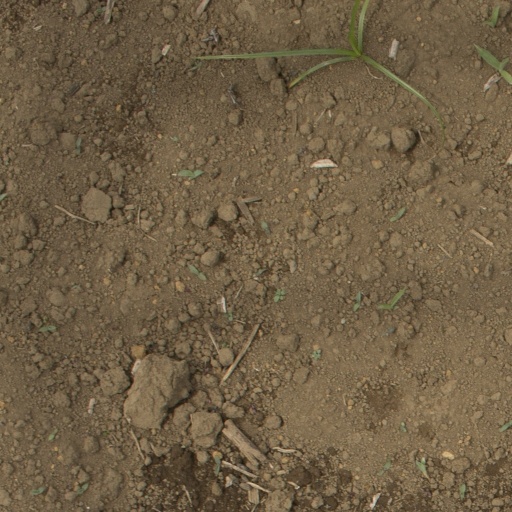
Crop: Jerusalem artichoke